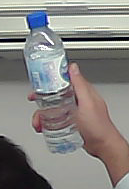
Product: nestle_water